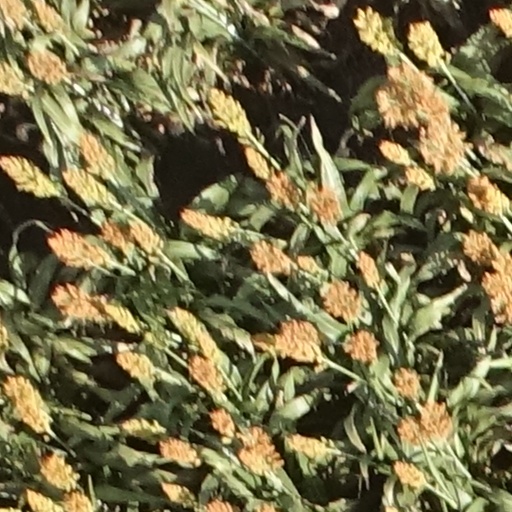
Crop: sorghum